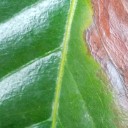
Label: Phoma